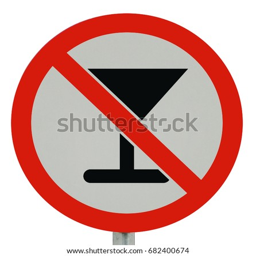
road sign , signno alcohol isolated on white background